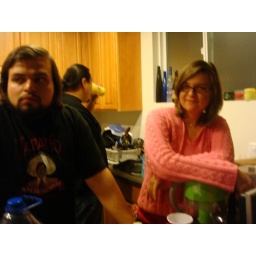
chuy managed to find the only simpsons cup in the house to drink out of